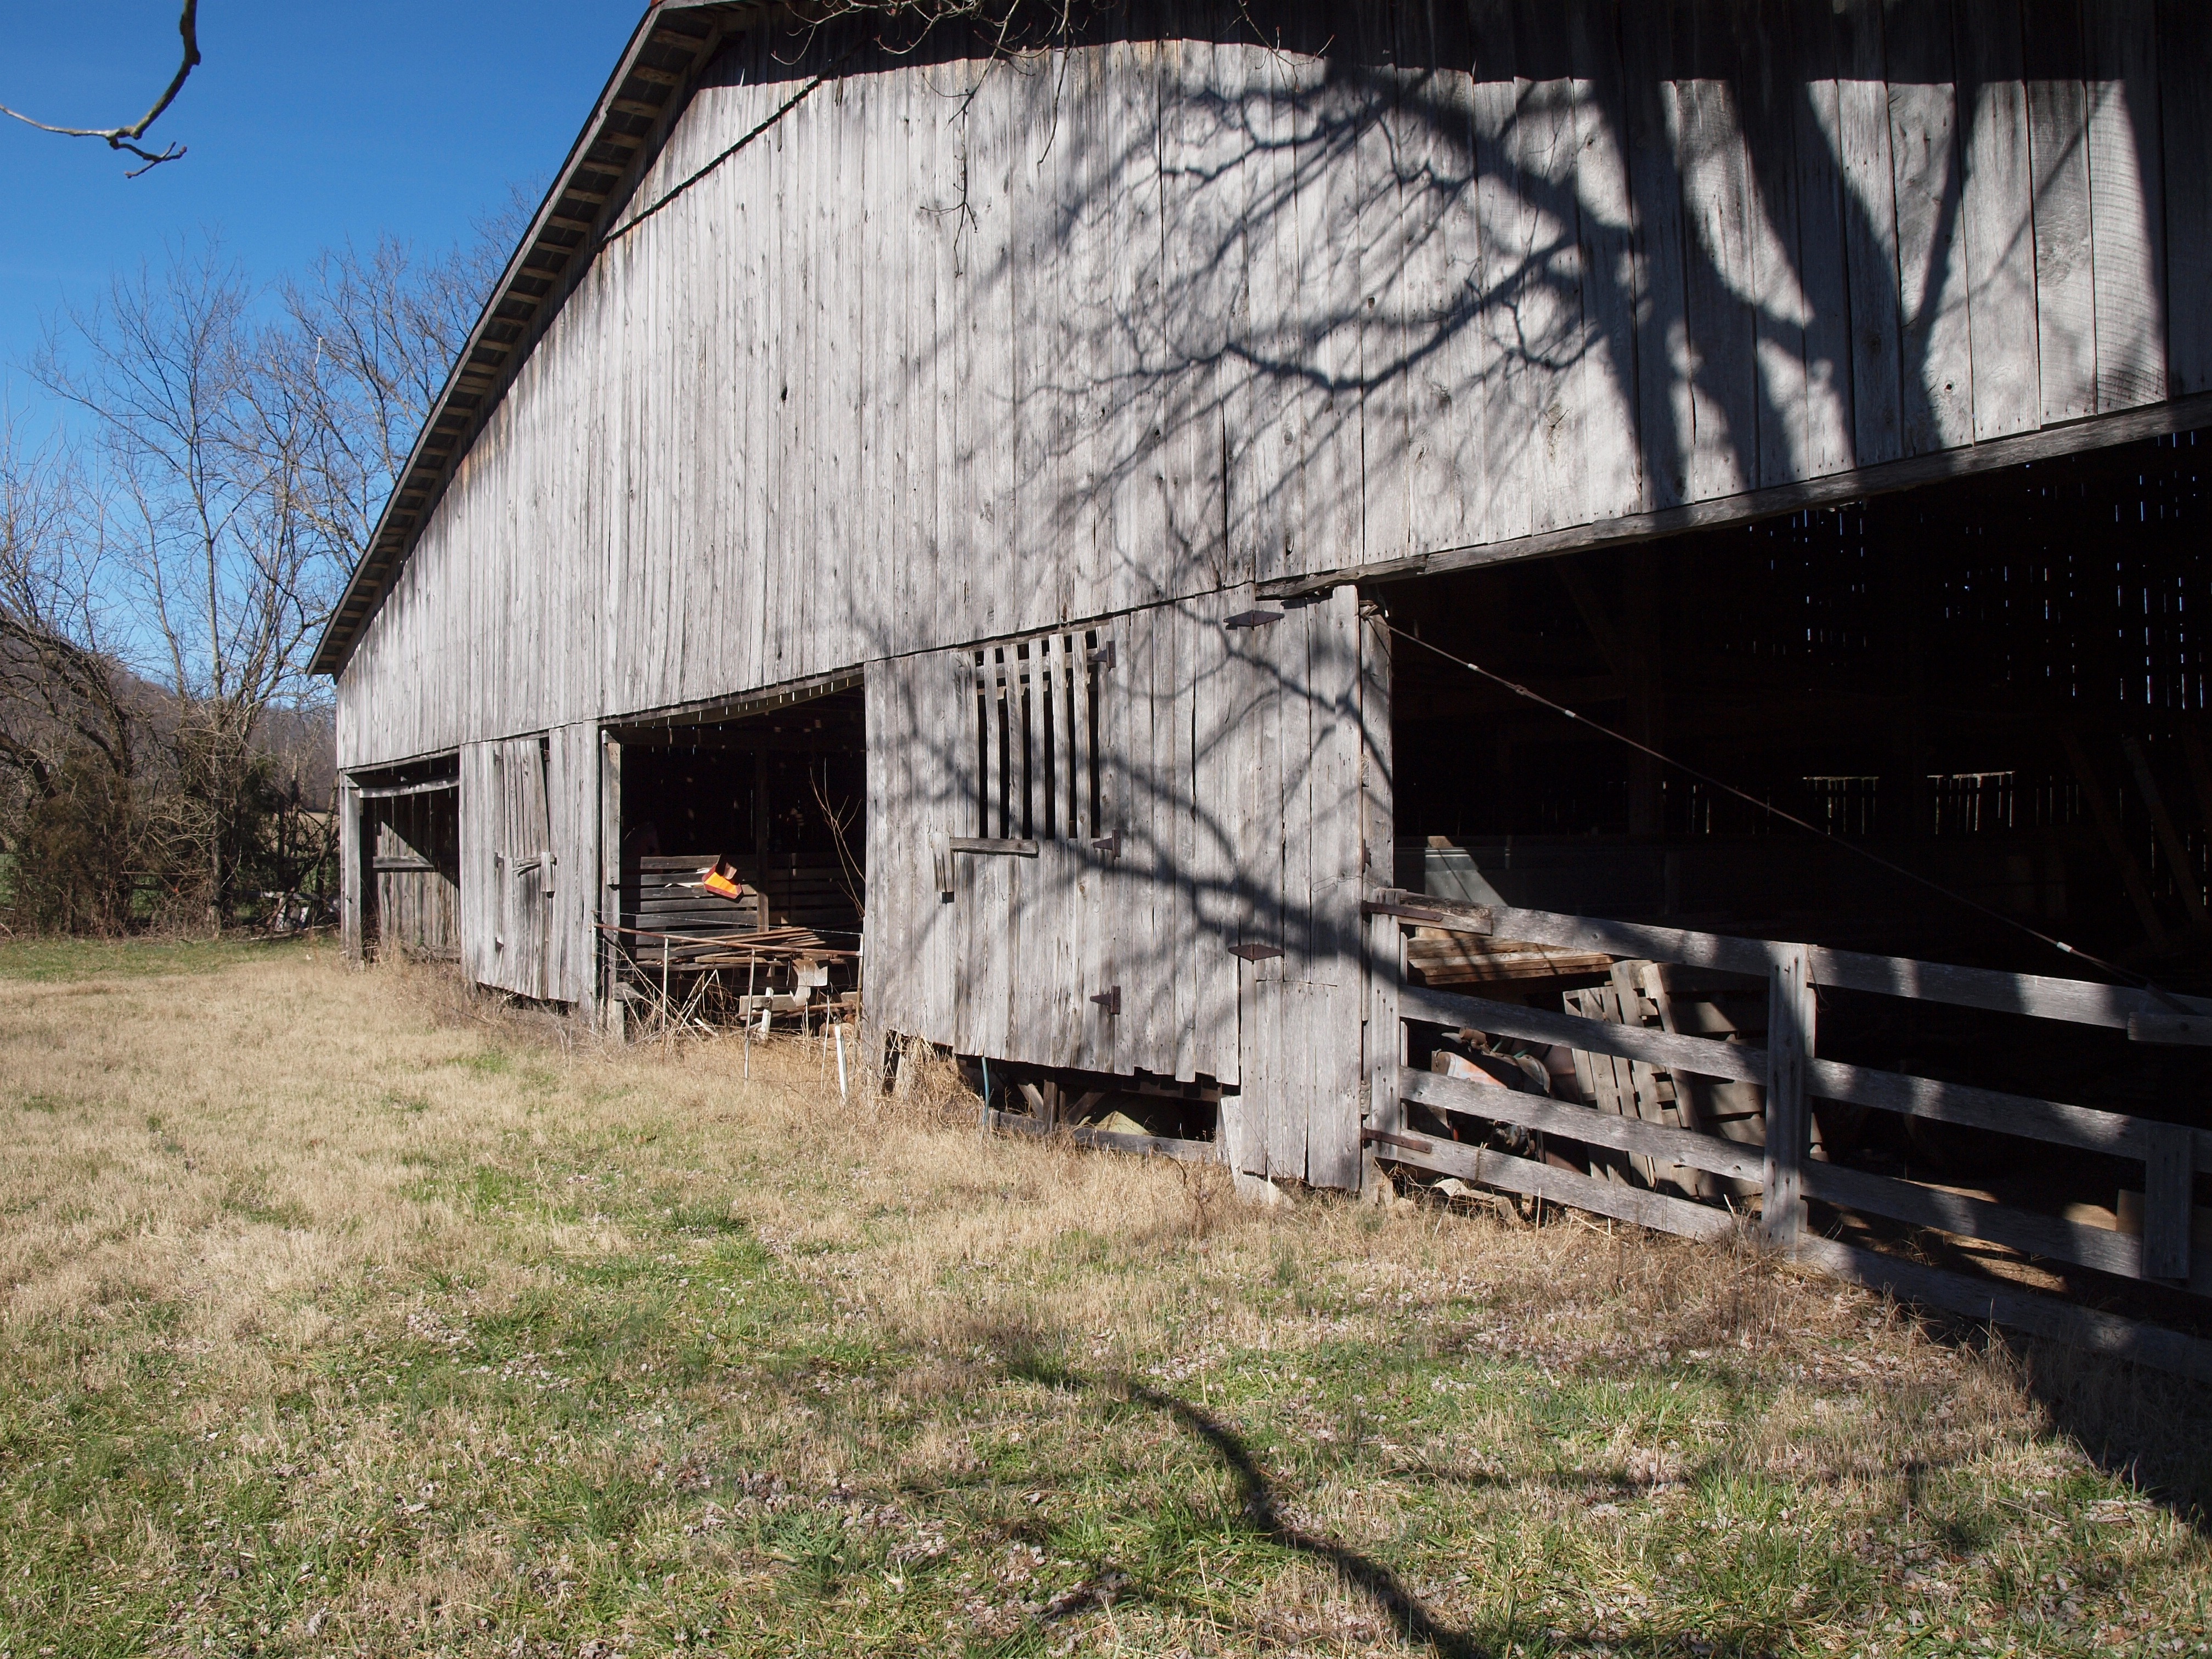
sky, wood, farm, house, building, old, barn, shed, transport, shack, blue, rural area